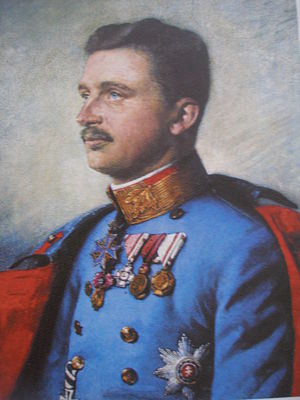
Østrig / Historie / Første republik (1918-1938)
Karl I., Østrigs sidste kejser
Østrig, officielt Republikken Østrig, er en forbundsstat i Centraleuropa, og består af 9 forbundslande med hvert sit parlament og regering. Østrig er omgivet af land på alle sider og støder op til Liechtenstein og Schweiz i vest, Italien og Slovenien i syd, Ungarn og Slovakiet i øst og Tyskland og Tjekkiet i nord. Hovedstaden er Wien. Østrig har 8,3 mio. indbyggere, hvoraf tre fjerdedele tilhører den romersk-katolske tro. Det officielle sprog er tysk, der tales i dialektiske former. Herudover er slovensk, kroatisk og ungarsk anerkendte minoritetssprog.